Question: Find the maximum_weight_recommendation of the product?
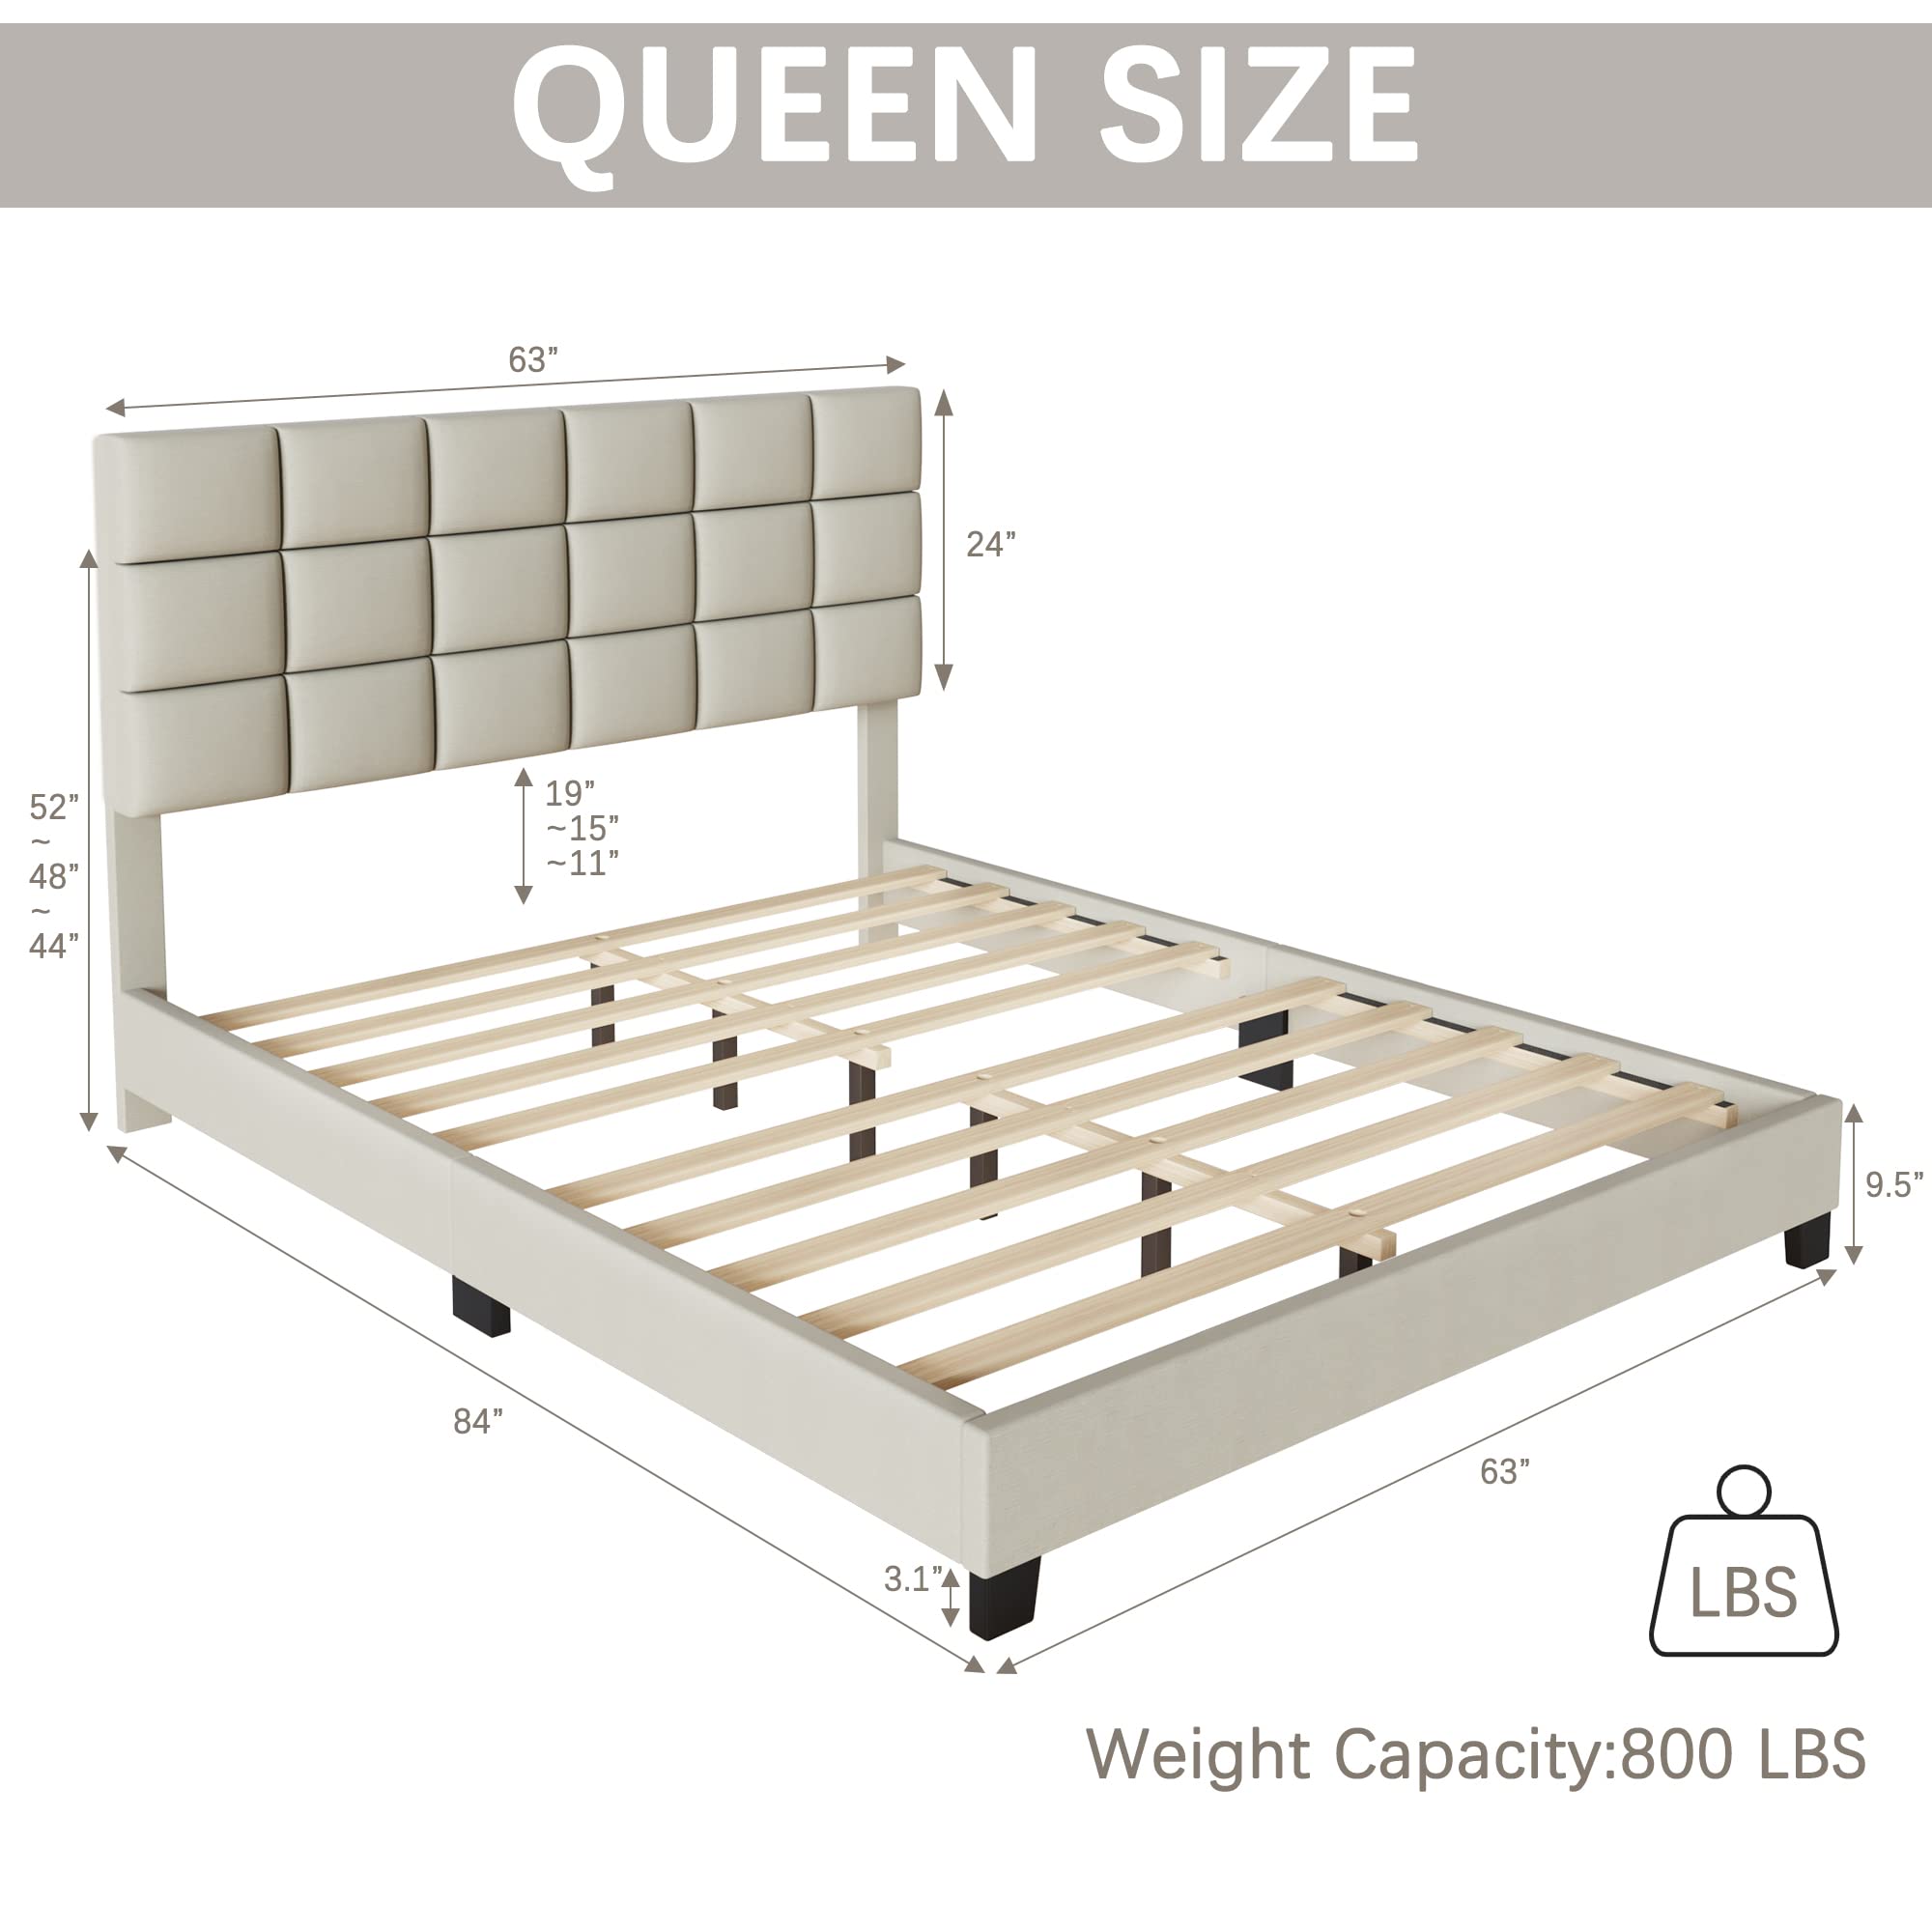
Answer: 800 pound